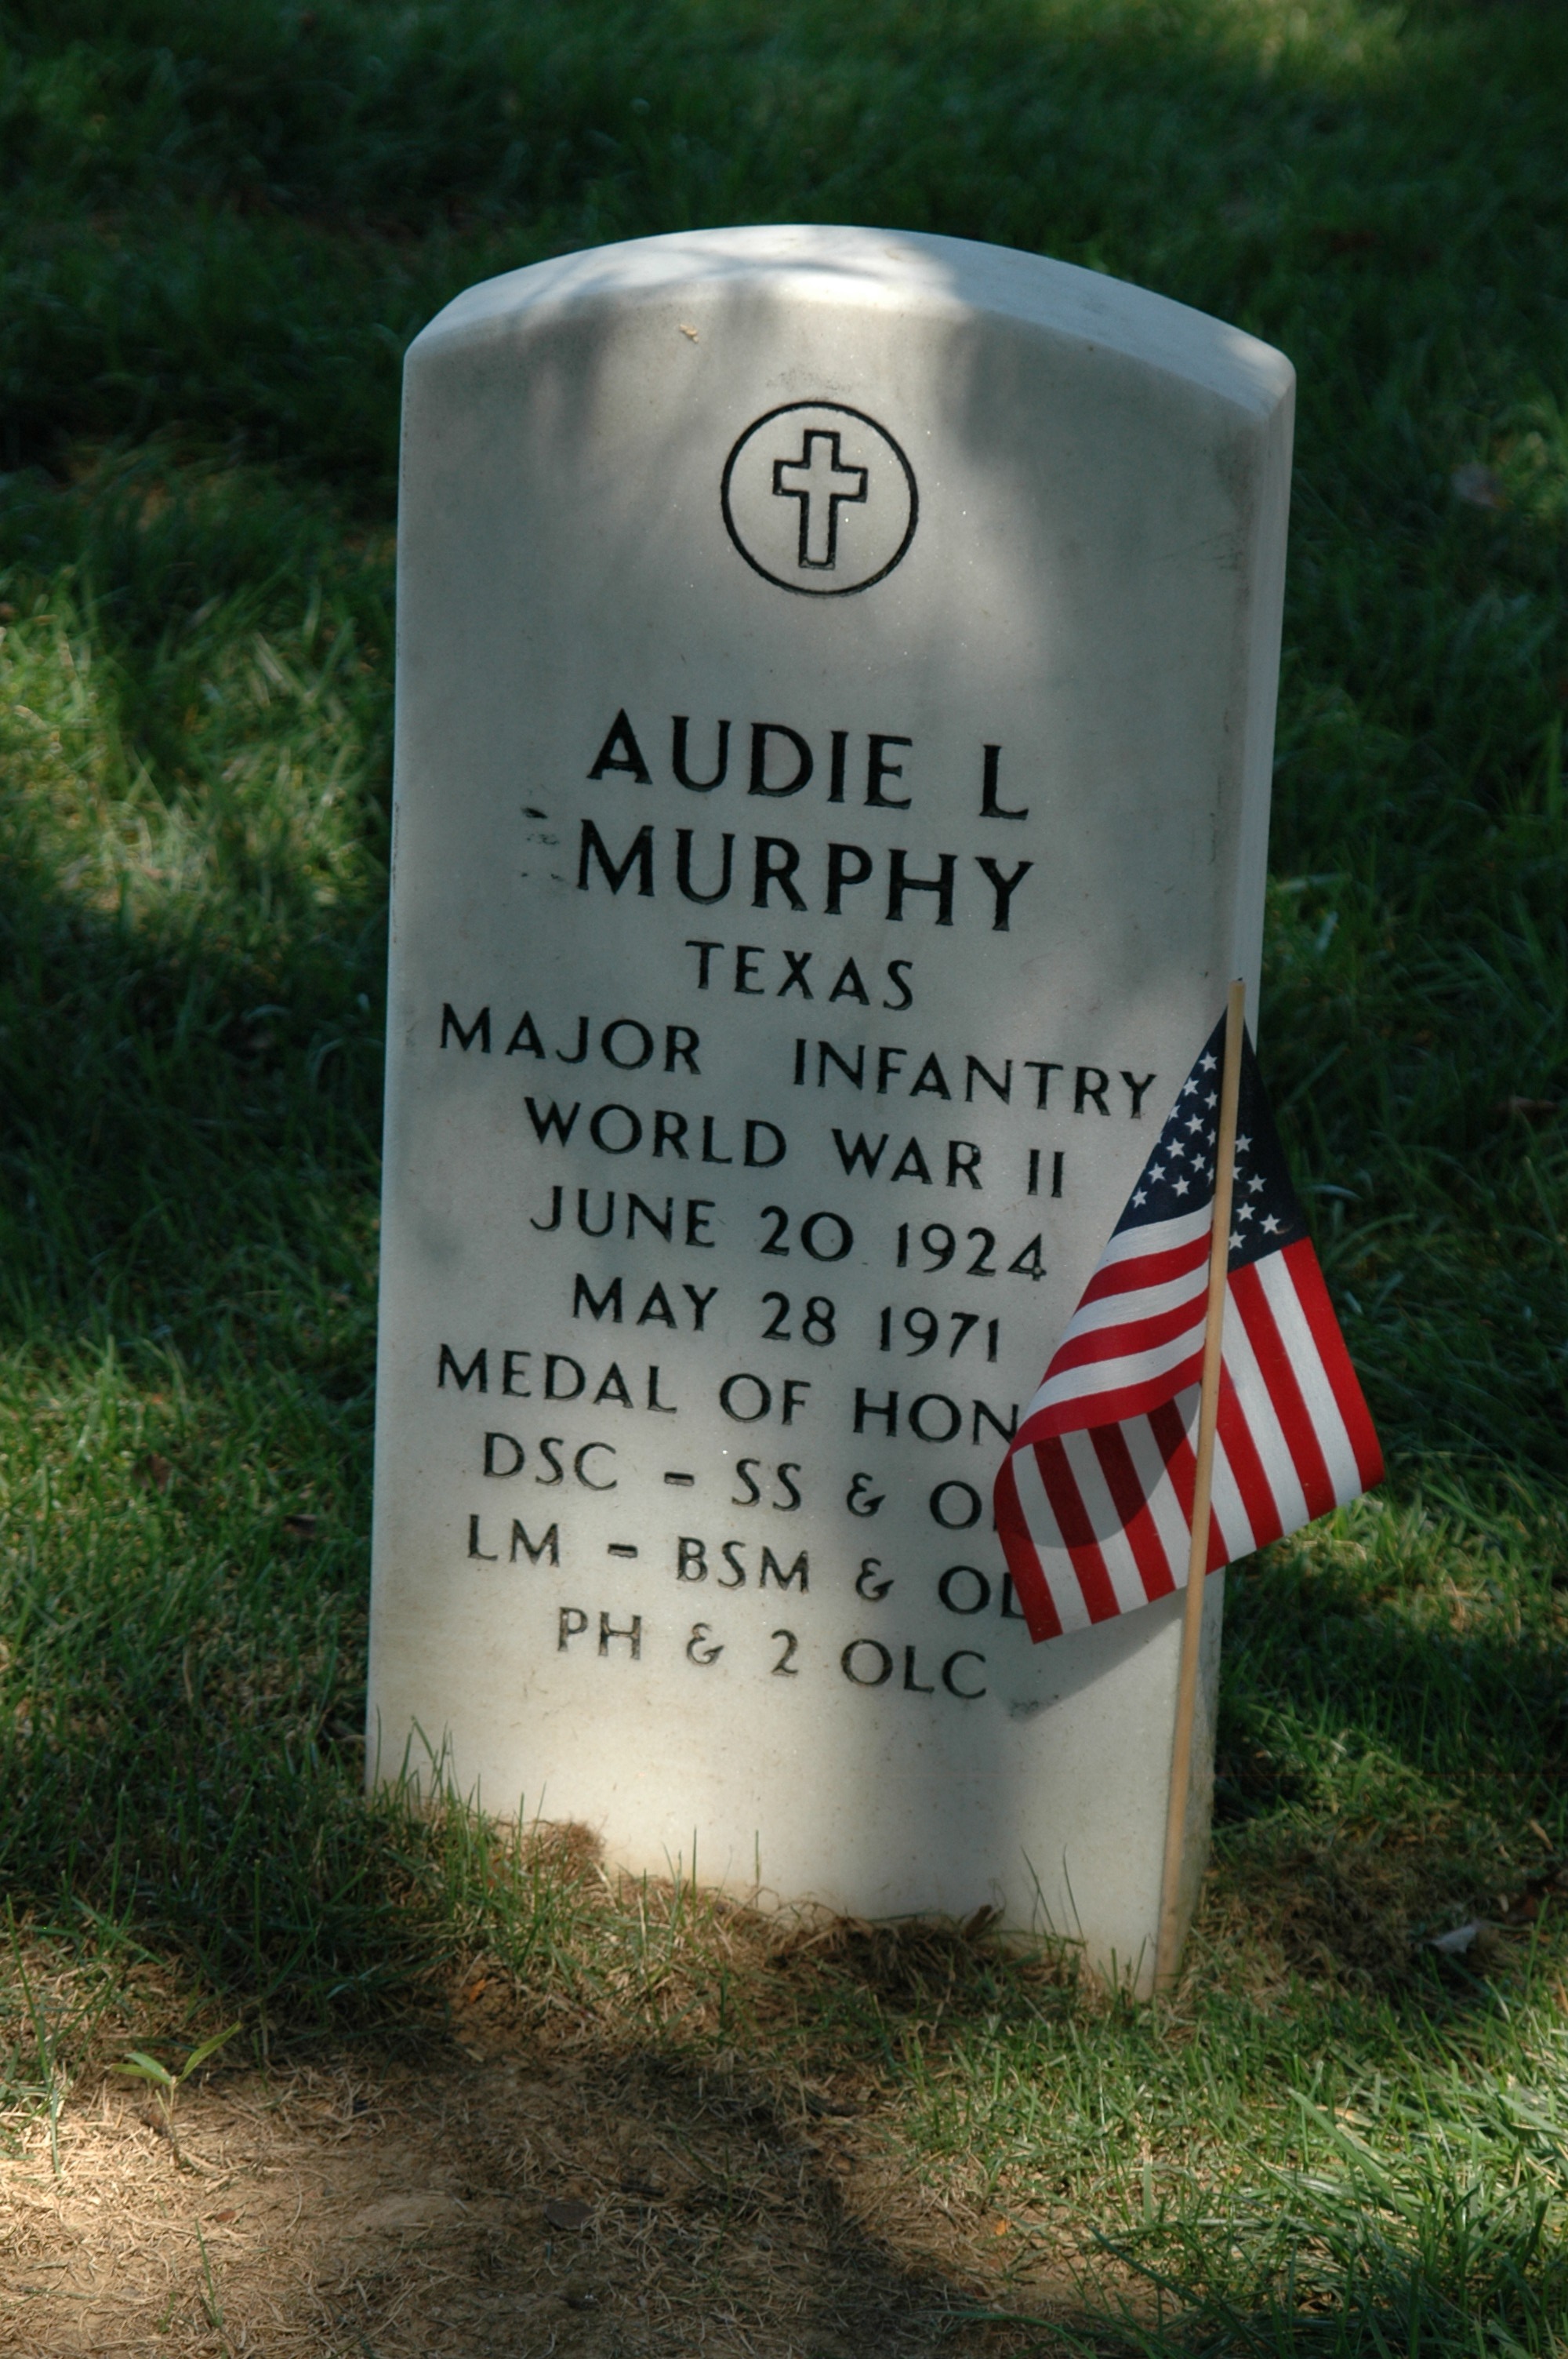
tree, grass, sign, memory, cemetery, tombstone, grave, war, gravestone, headstone, patriotic, victim, audie murphy